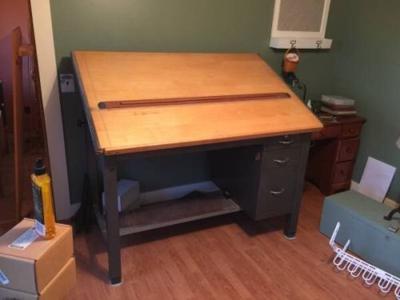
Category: table